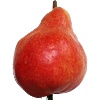
Label: Pear Red 1